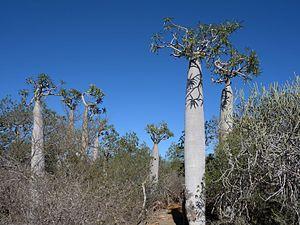
Madagascar présente une importance particulière pour la conservation de la nature, en effet l'île tout entière est considérée comme un point chaud de biodiversité, avec un taux d'endémisme extrêmement important. C'est également un des pays les plus pauvres du monde et il a connu plusieurs crises politiques graves.
Cet article recense les zones humides de Madagascar concernées par la convention de Ramsar.
Le parc national de Tsimanampetsotsa alias parc national Tsimanapesotse est un parc national de Madagascar créé en 2002. Situé dans la province de Tuléar, il dispose d'une superficie de 43 200 hectares autour du seul lac salé du pays, le lac Tsimanampetsotsa. Entre 75 et 90 % de sa faune et sa flore sont endémiques. Le parc national de Tsimanampesotse est un des premiers sites Ramsar de Madagascar.